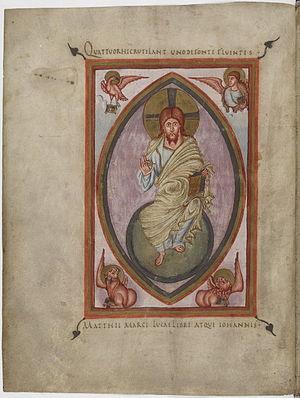
L'église Saint-Pierre est une église localisée dans la commune de Parçay-Meslay, en Indre-et-Loire. Elle a été précédée d'une église conçue en bois et construite vers la fin du Xᵉ siècle. L'actuelle édifice parcillon, placé sous le vocable de Saint Pierre, a été bâtie durant la seconde moitié du XIᵉ siècle. L'église de Saint Pierre était du ressort de l'abbaye de Marmoutier.